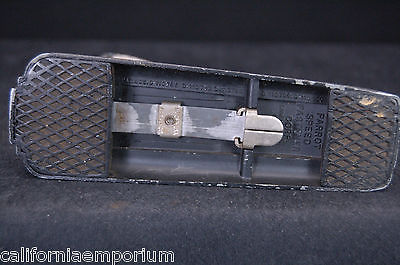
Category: stapler